Eugenio Oñate Ibañez de Navarra

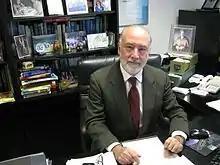
Eugenio Oñate

Eugenio Oñate Ibañez de Navarra (Valencia, 28 March 1953), often referred as Eugenio Onãte, is a Spanish engineer who works in computational mechanics.